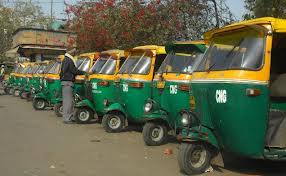
Vehicle type: Auto Rickshaws